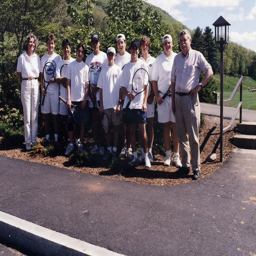
A crowd of young men standing next to each other near a field.
A group of men standing on a city street.
Several people are getting ready to play some tennis.
A picture of a tennis team and their coaches.
a big group of people standing on a curb